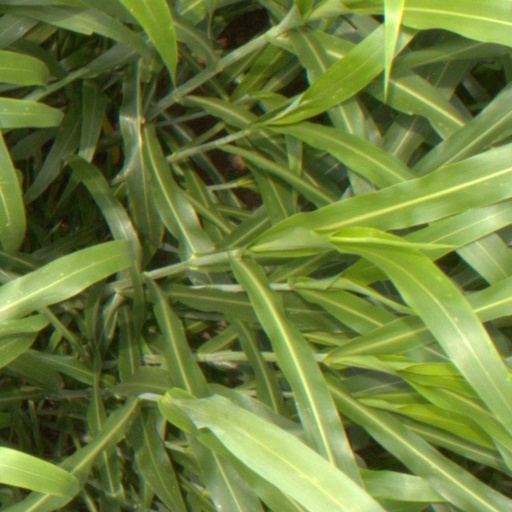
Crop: sorghum